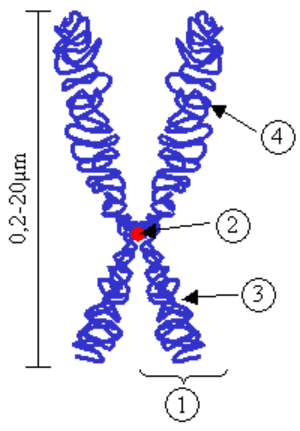
Centromer
Kromosom